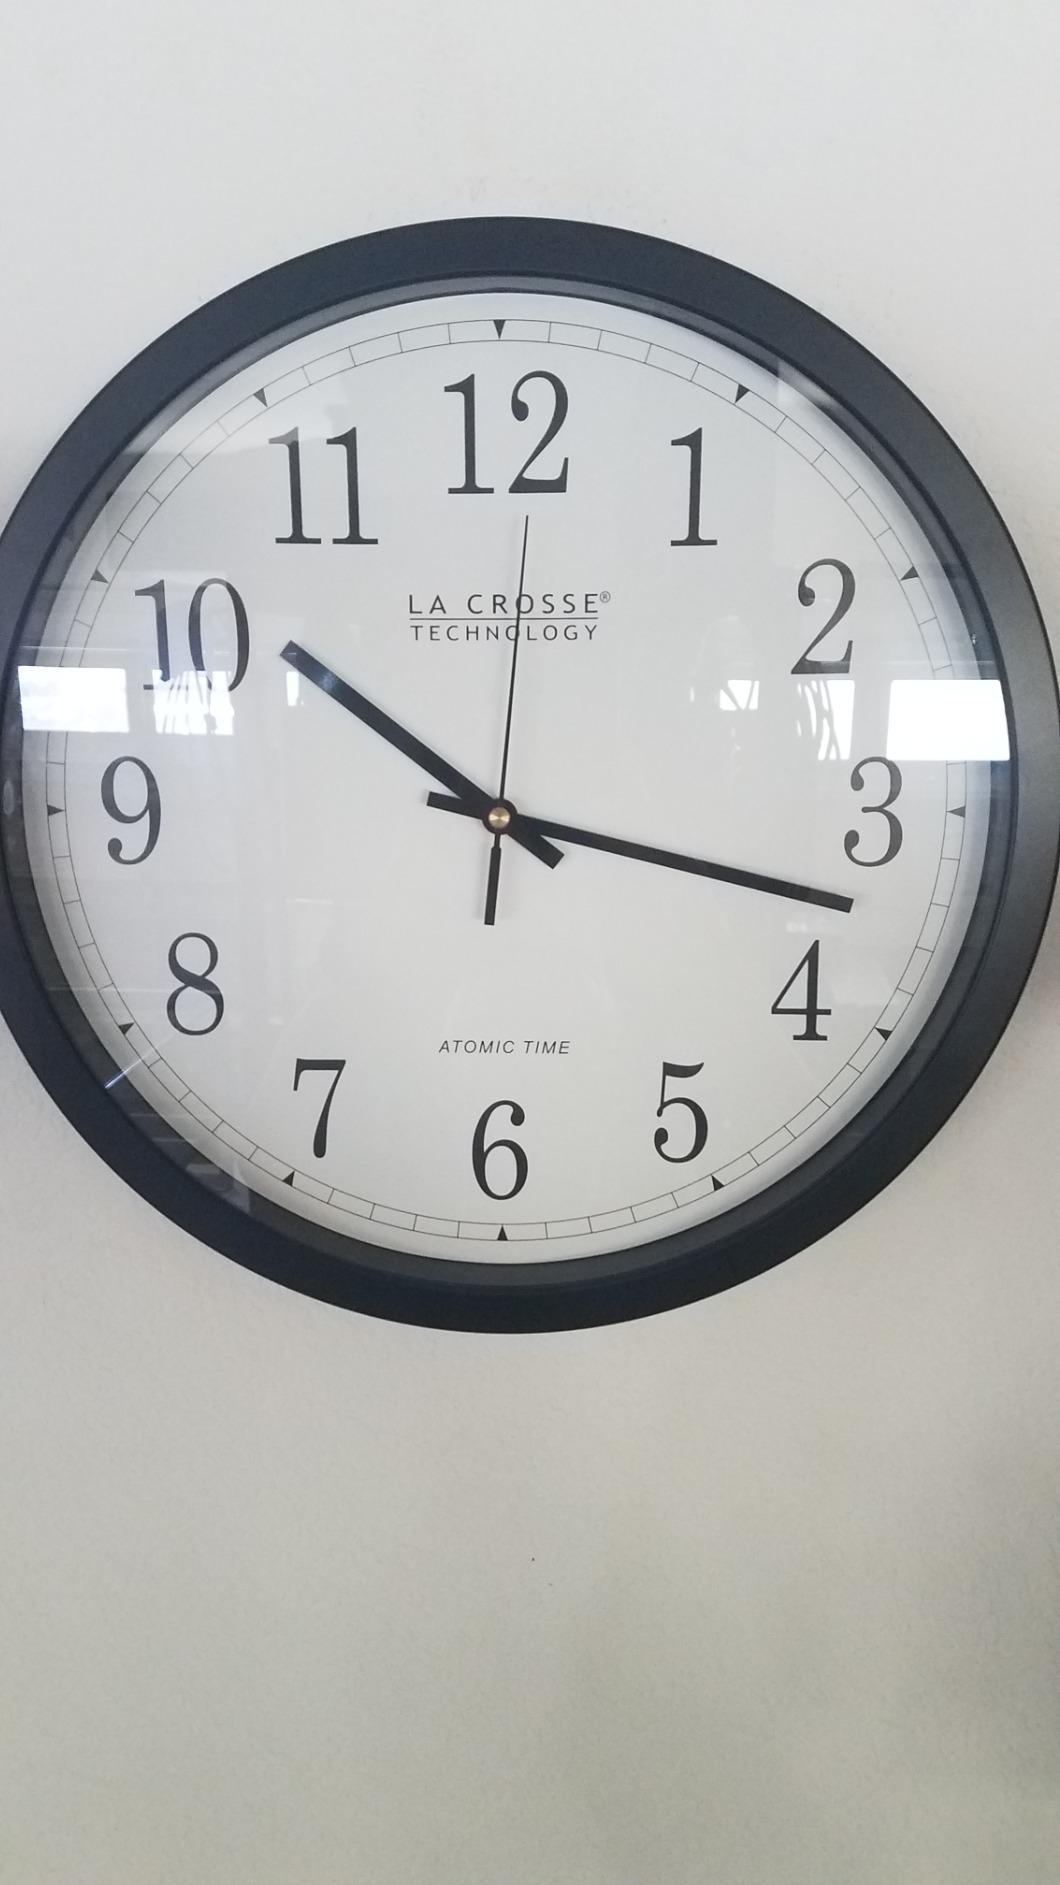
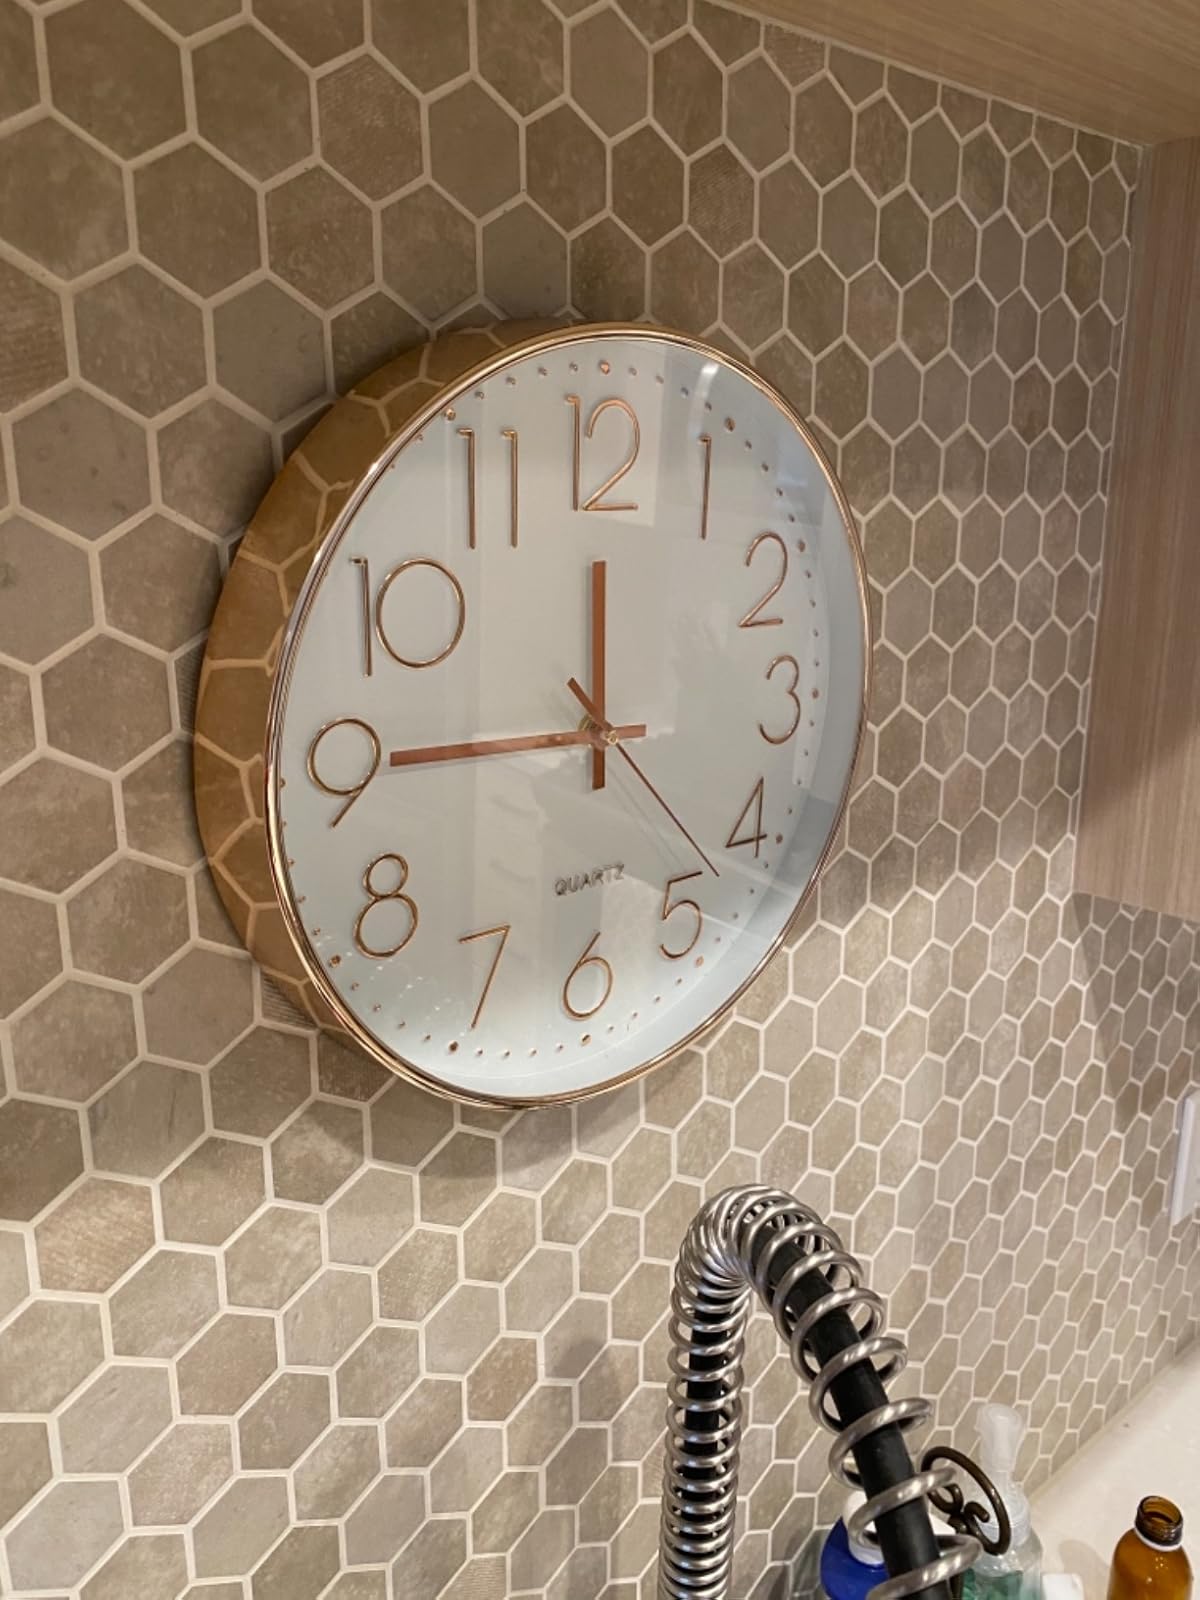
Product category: clock
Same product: no